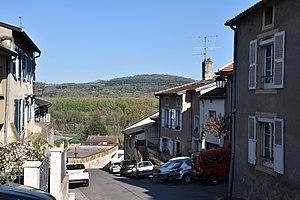
Rue principale de Dornot, en descendant en direction de la Moselle
Dornot est une ancienne commune française située dans le département de la Moselle, devenue, le 1ᵉʳ janvier 2016, une commune déléguée de la commune nouvelle d'Ancy-Dornot.